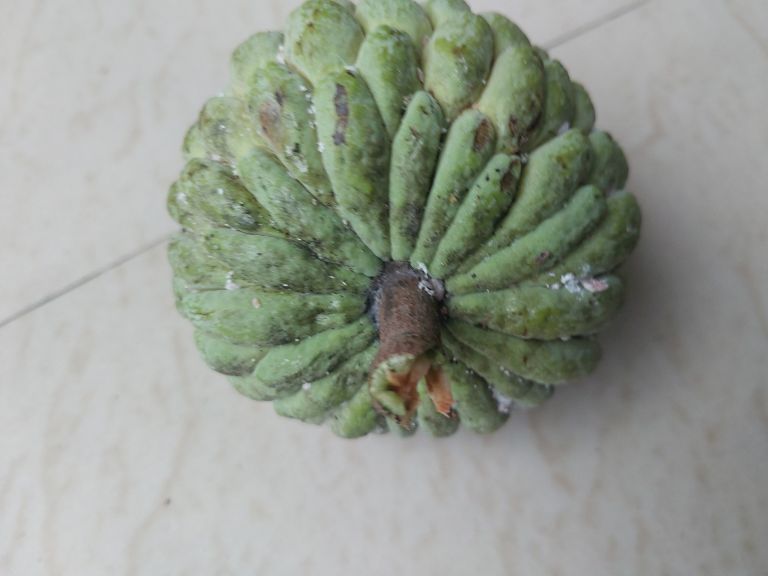
Disease label: Leaf spot on fruit